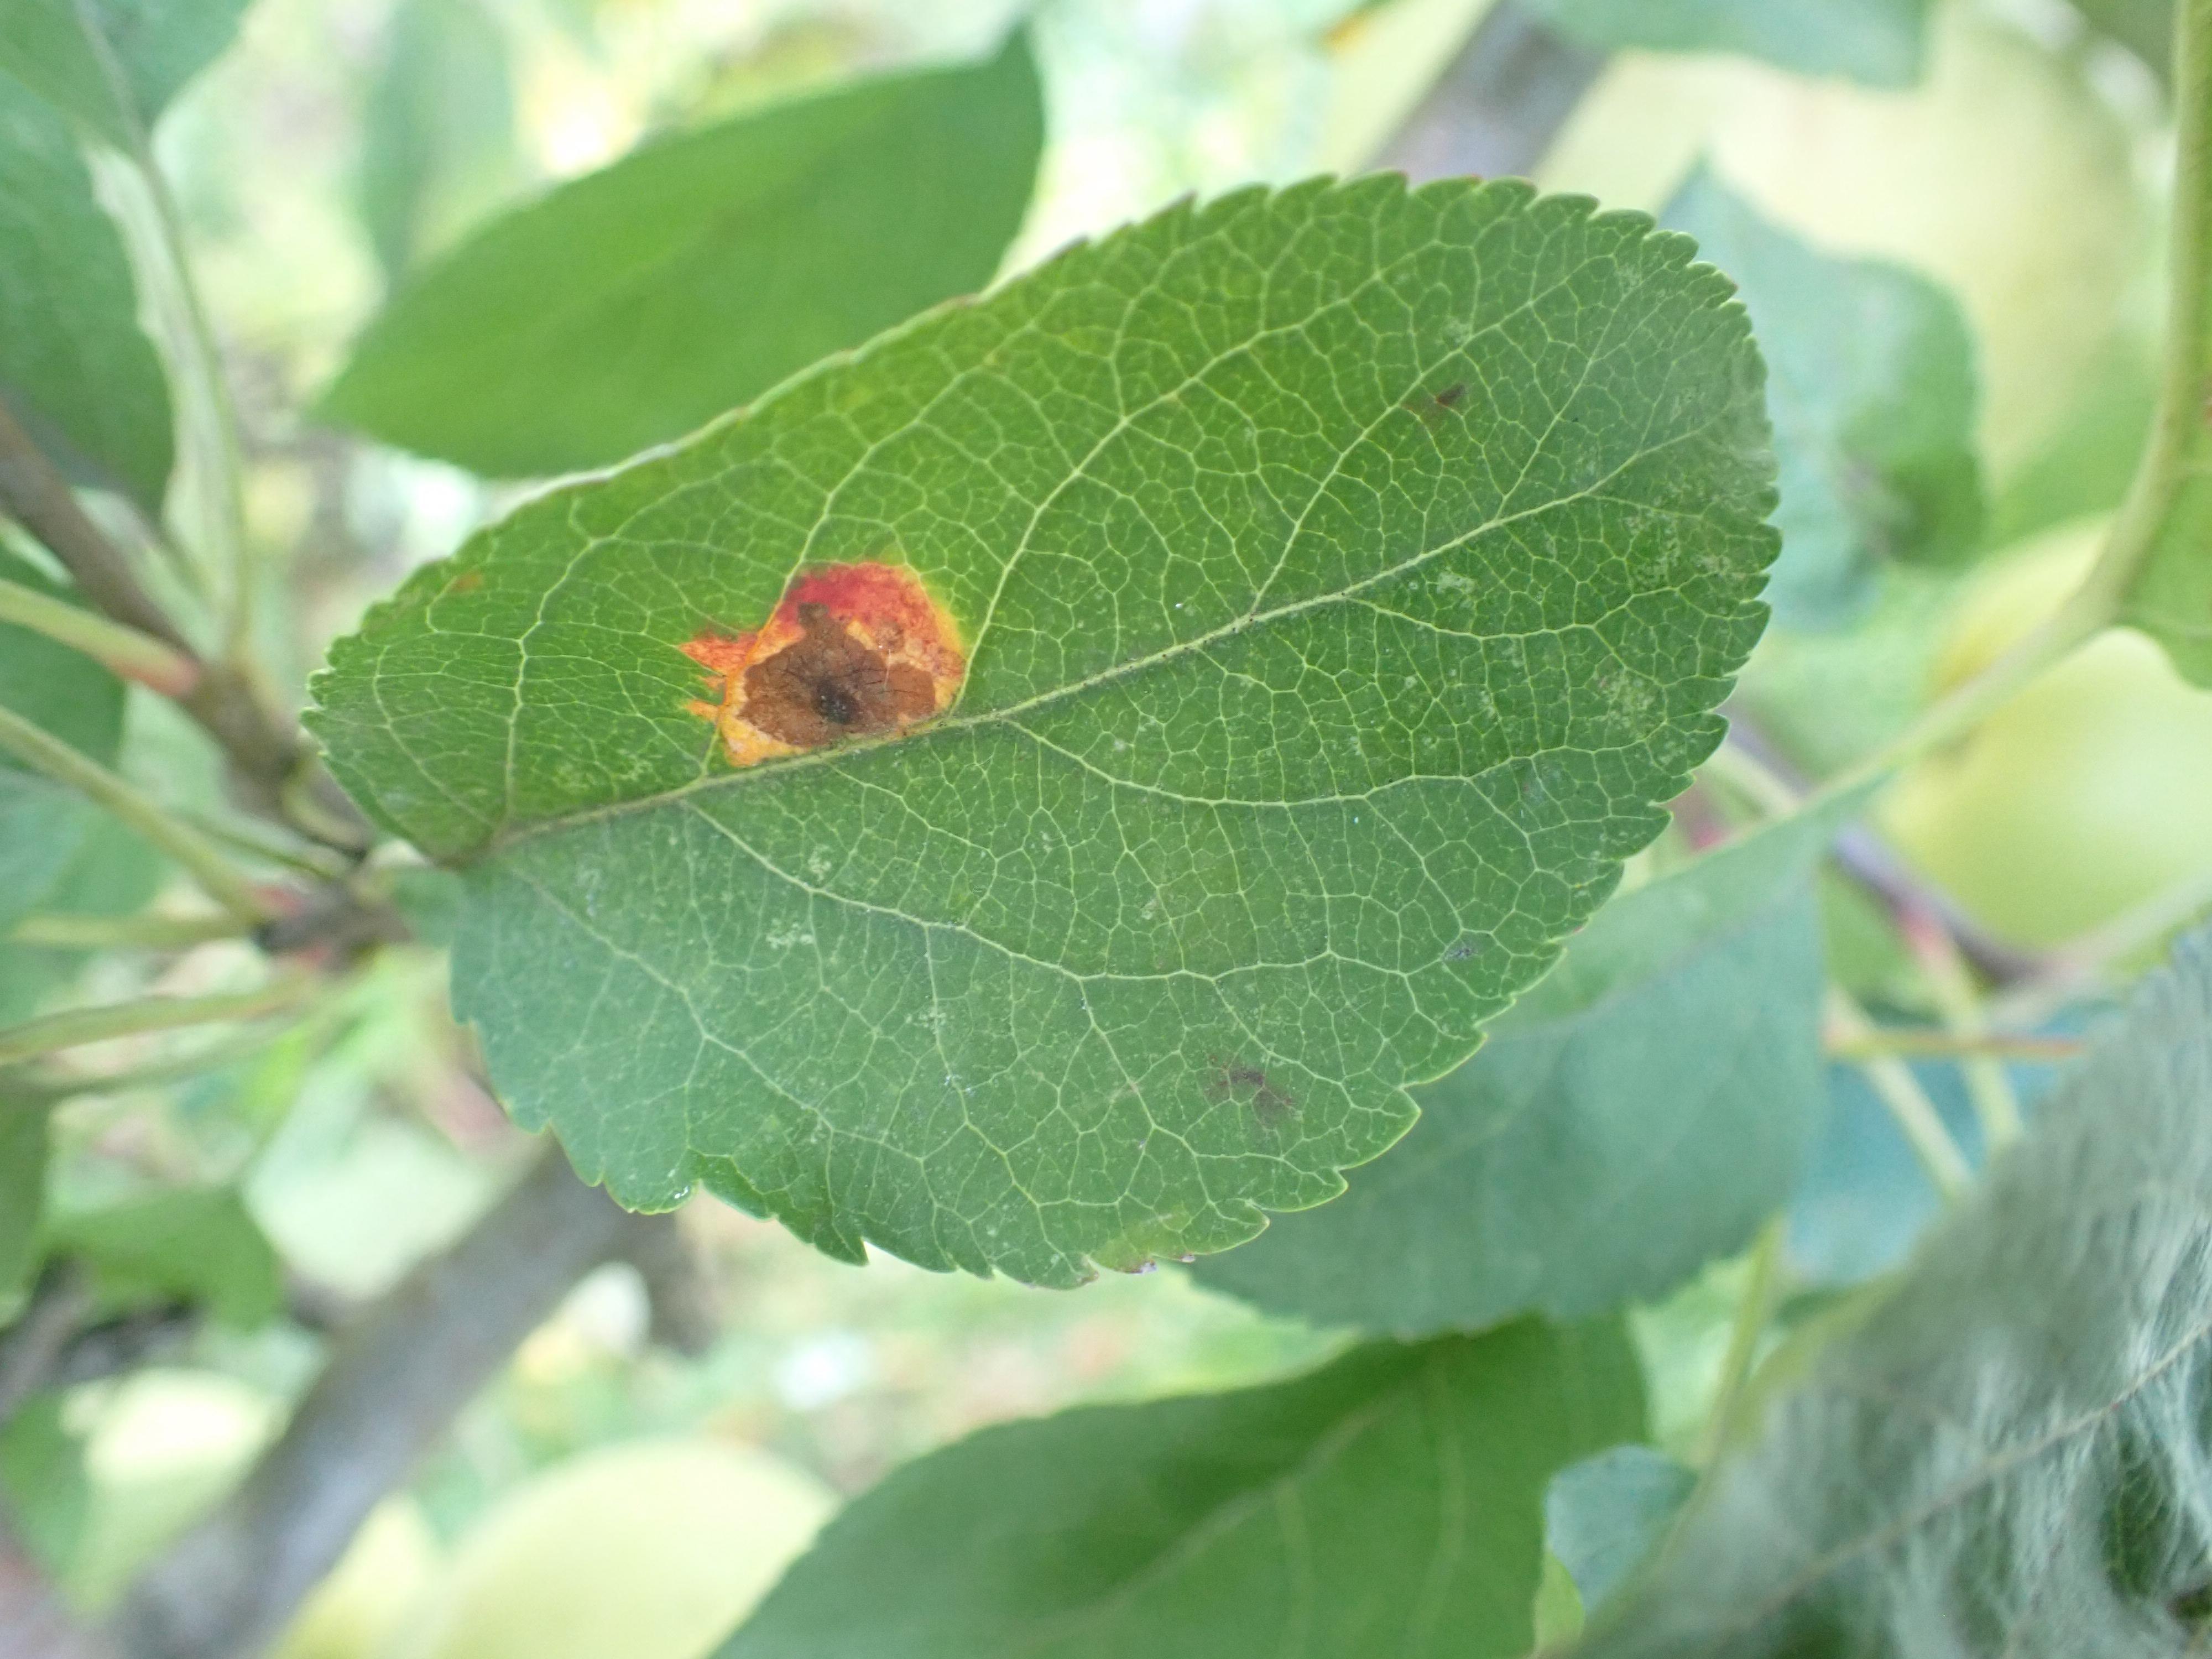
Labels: rust, complex